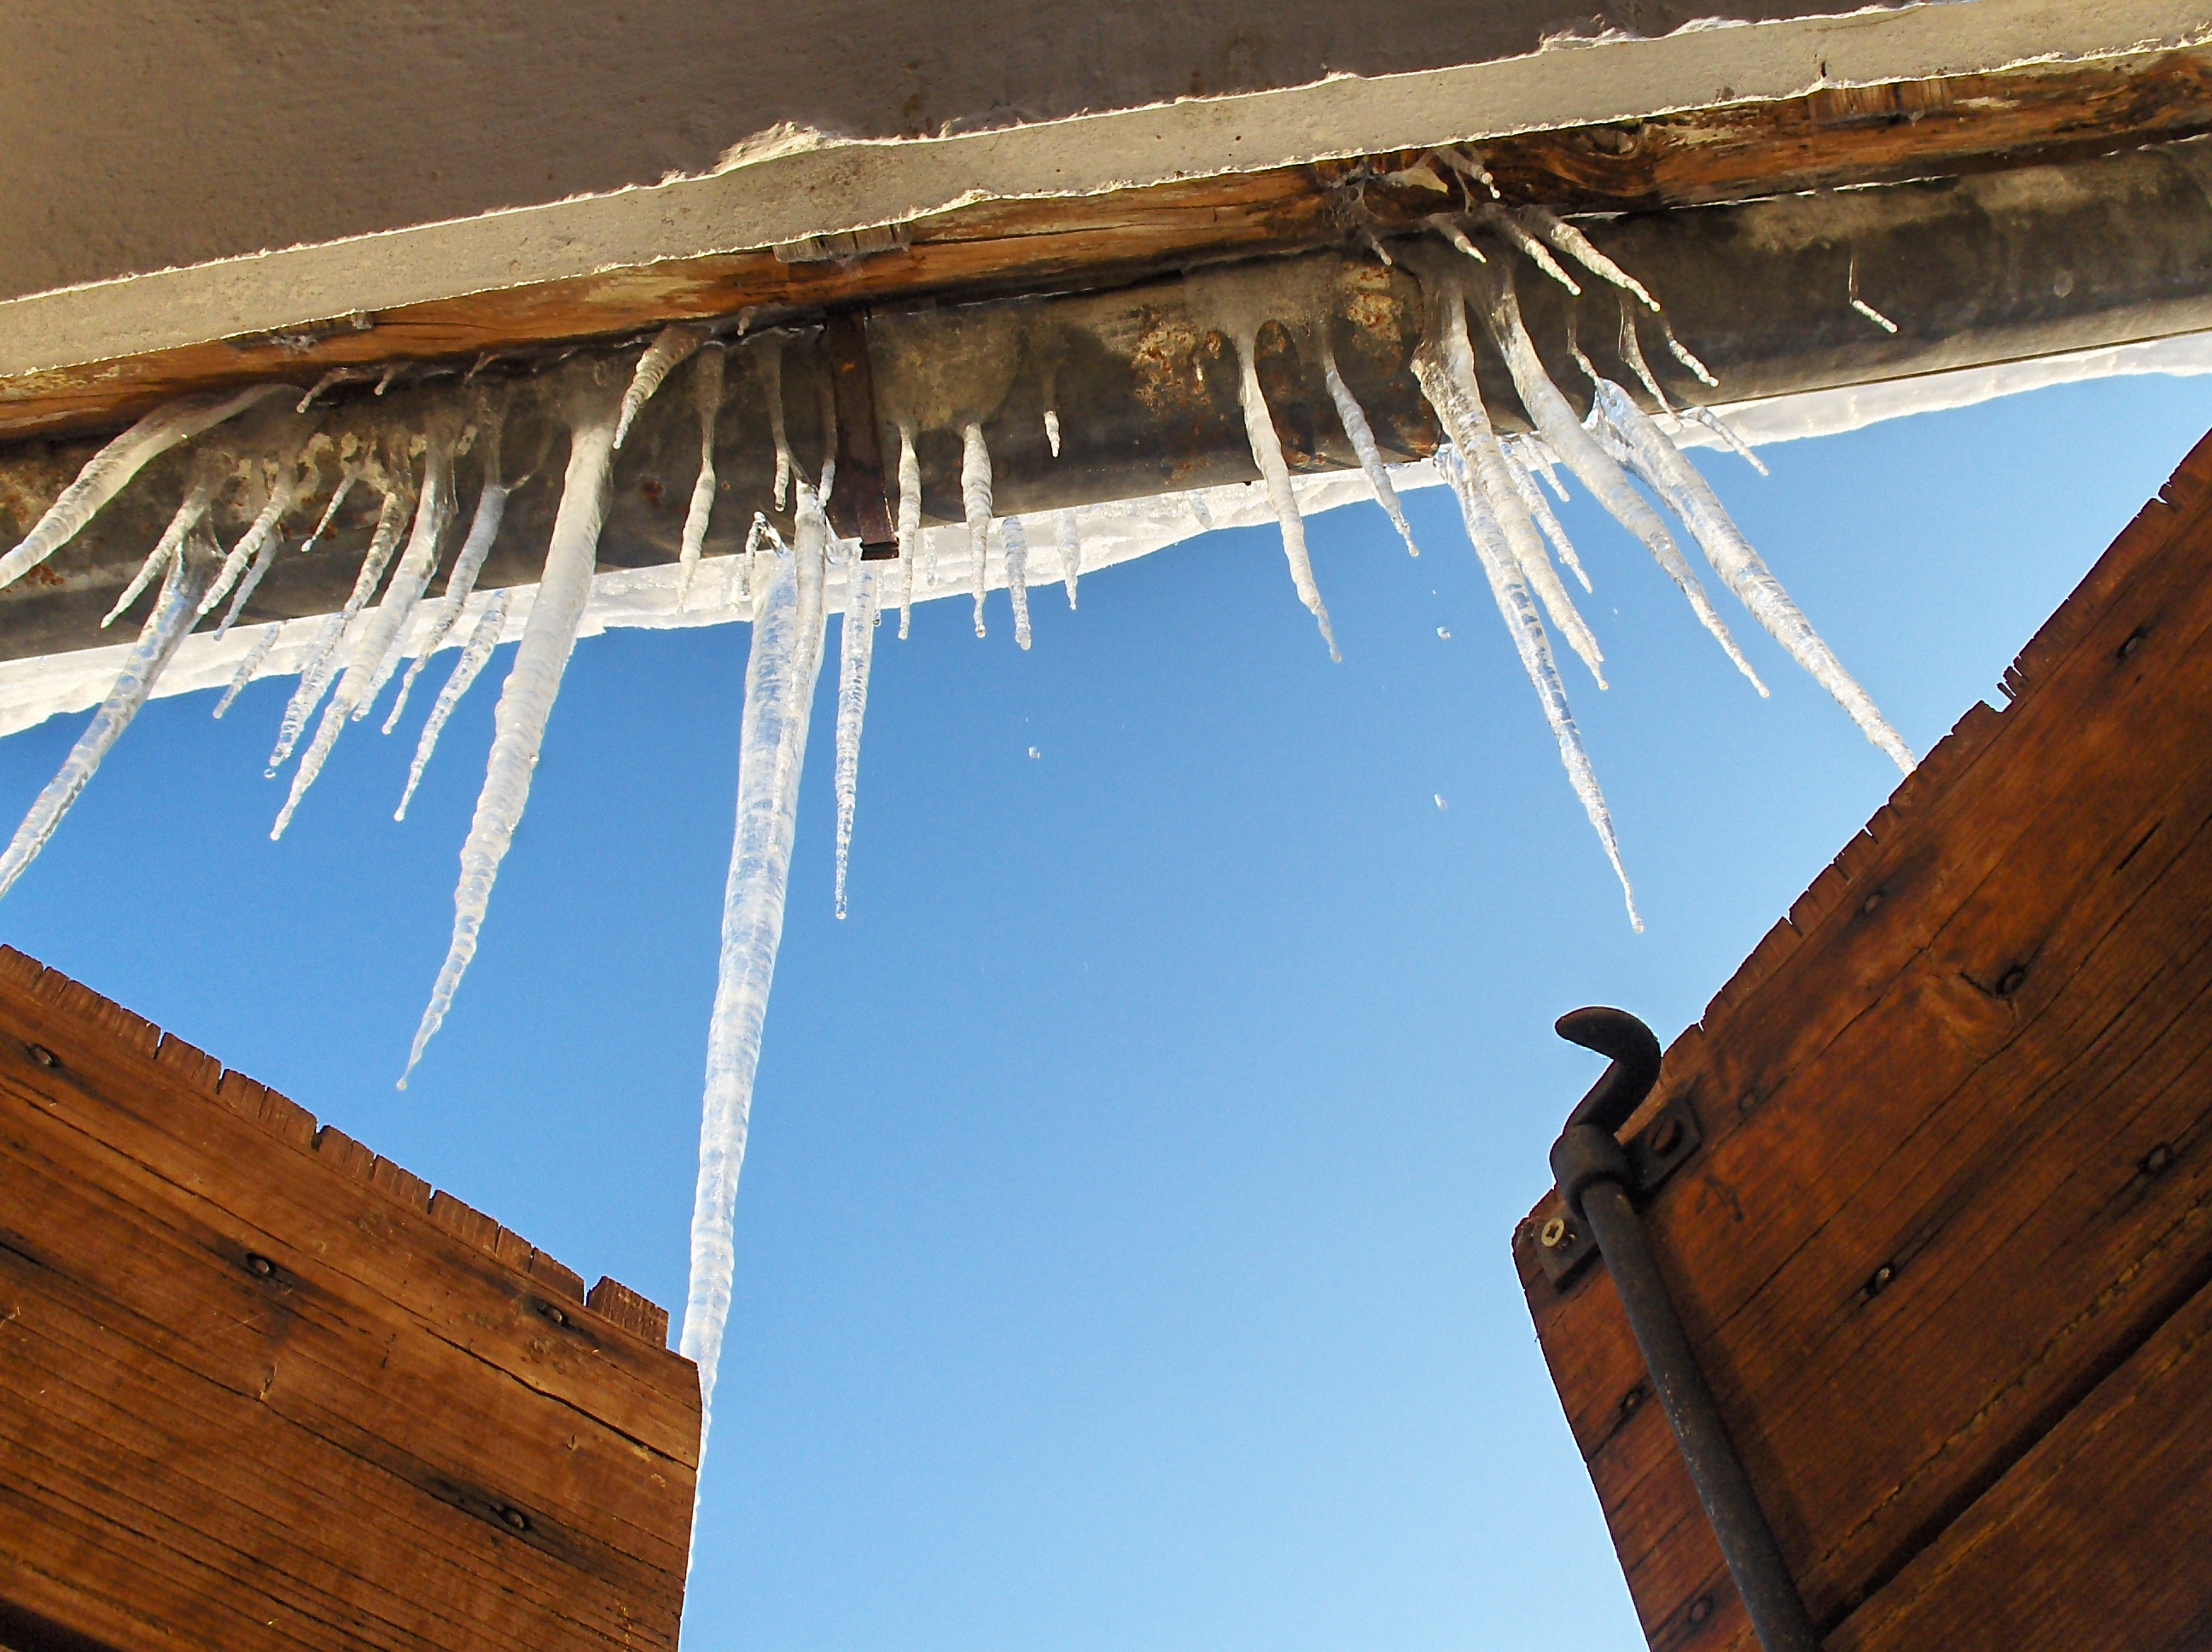
light, architecture, sky, wood, house, sunlight, window, roof, wall, beam, ice, reflection, color, blue, stalactites